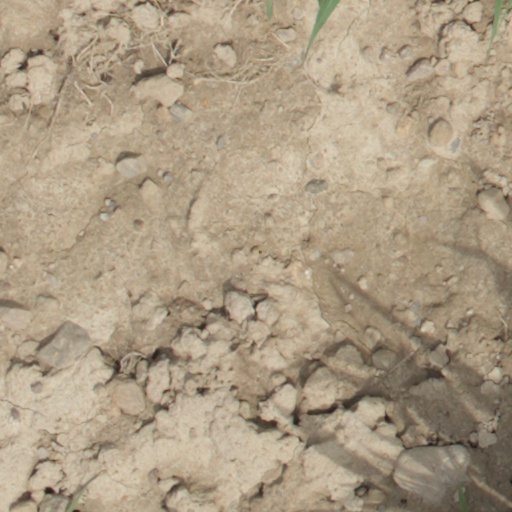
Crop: wheat